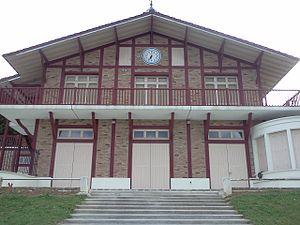
L’île Fanac est une île fluviale française de la Marne située sur le territoire communal de Joinville-le-Pont.
Joinville-le-Pont est une commune française située dans le département du Val-de-Marne en région Île-de-France. La commune est créée en 1790, par démembrement de l’ancienne paroisse de Saint-Maur, sous le nom de La Branche-du-Pont-de-Saint-Maur, avant d'être renommée Joinville-le-Pont en 1831.